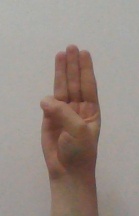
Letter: thaa